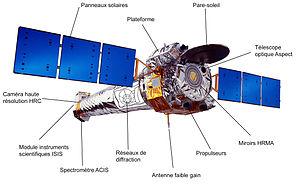
Schéma du télescope spatial X Chandra avec légende en français
Un télescope à rayons X est un télescope conçu pour l'astronomie des rayons X. Ces derniers doivent être mis en orbite hors de l'atmosphère terrestre, qui est opaque aux rayons X. Ils sont donc montés à bord de fusées-sondes ou des satellites artificiels.
Chandra, ou l'observatoire de rayons X Chandra est un télescope spatial observant le rayonnement X, développé par la NASA et lancé en 1999 par la navette spatiale Columbia lors de la mission STS-93. Chandra est avec XMM-Newton le plus performant des observatoires de rayons X placés dans l'espace. Grâce à son optique de type Wolter associée à une longueur focale de 10 mètres, son pouvoir de résolution descend sous la seconde d'arc dans la gamme de rayons X mous pour laquelle il est conçu et sa résolution spectrale dépasse 1 000 dans la bande 0,08 à 0,20 keV. Le télescope de 4 790 kg dispose de 4 instruments situés au point focal : le spectromètre imageur ACIS, la caméra à haute résolution HRC, le spectromètre à réseau de transmission à haute énergie HETGS